Los Angeles Rams

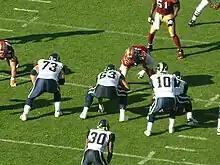
The St. Louis Rams on offense during an away game against the San Francisco 49ers

The Rams received the first pick in the 2010 NFL draft after finishing the 2009 season with a 1–15 record. The team used the pick to select quarterback Sam Bradford from the University of Oklahoma. The Rams finished the 2010 season second in the NFC West with a record of 7–9. Bradford started all 16 games for the Rams after earning the starting position during the preseason. On October 24, 2010, running back Steven Jackson passed Eric Dickerson as the franchise's career rushing leader.